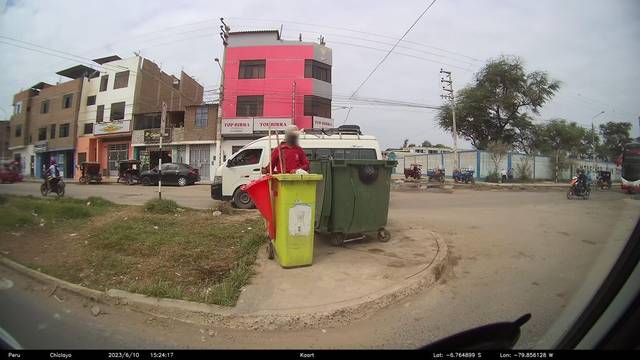
Region: Peru
Coordinates: -6.765, -79.856